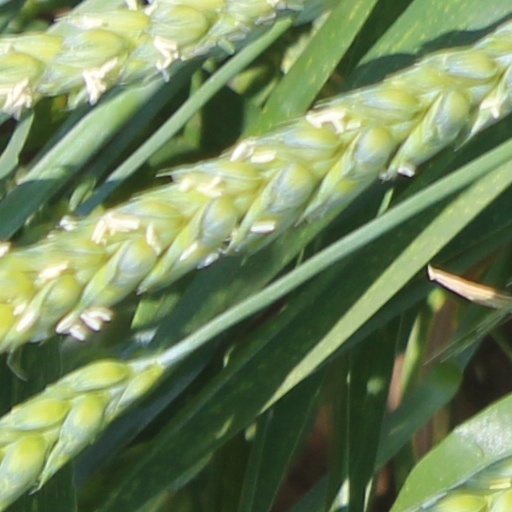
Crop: wheat